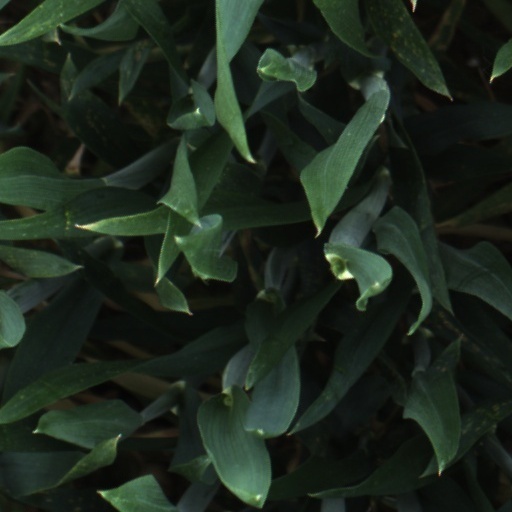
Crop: wheat